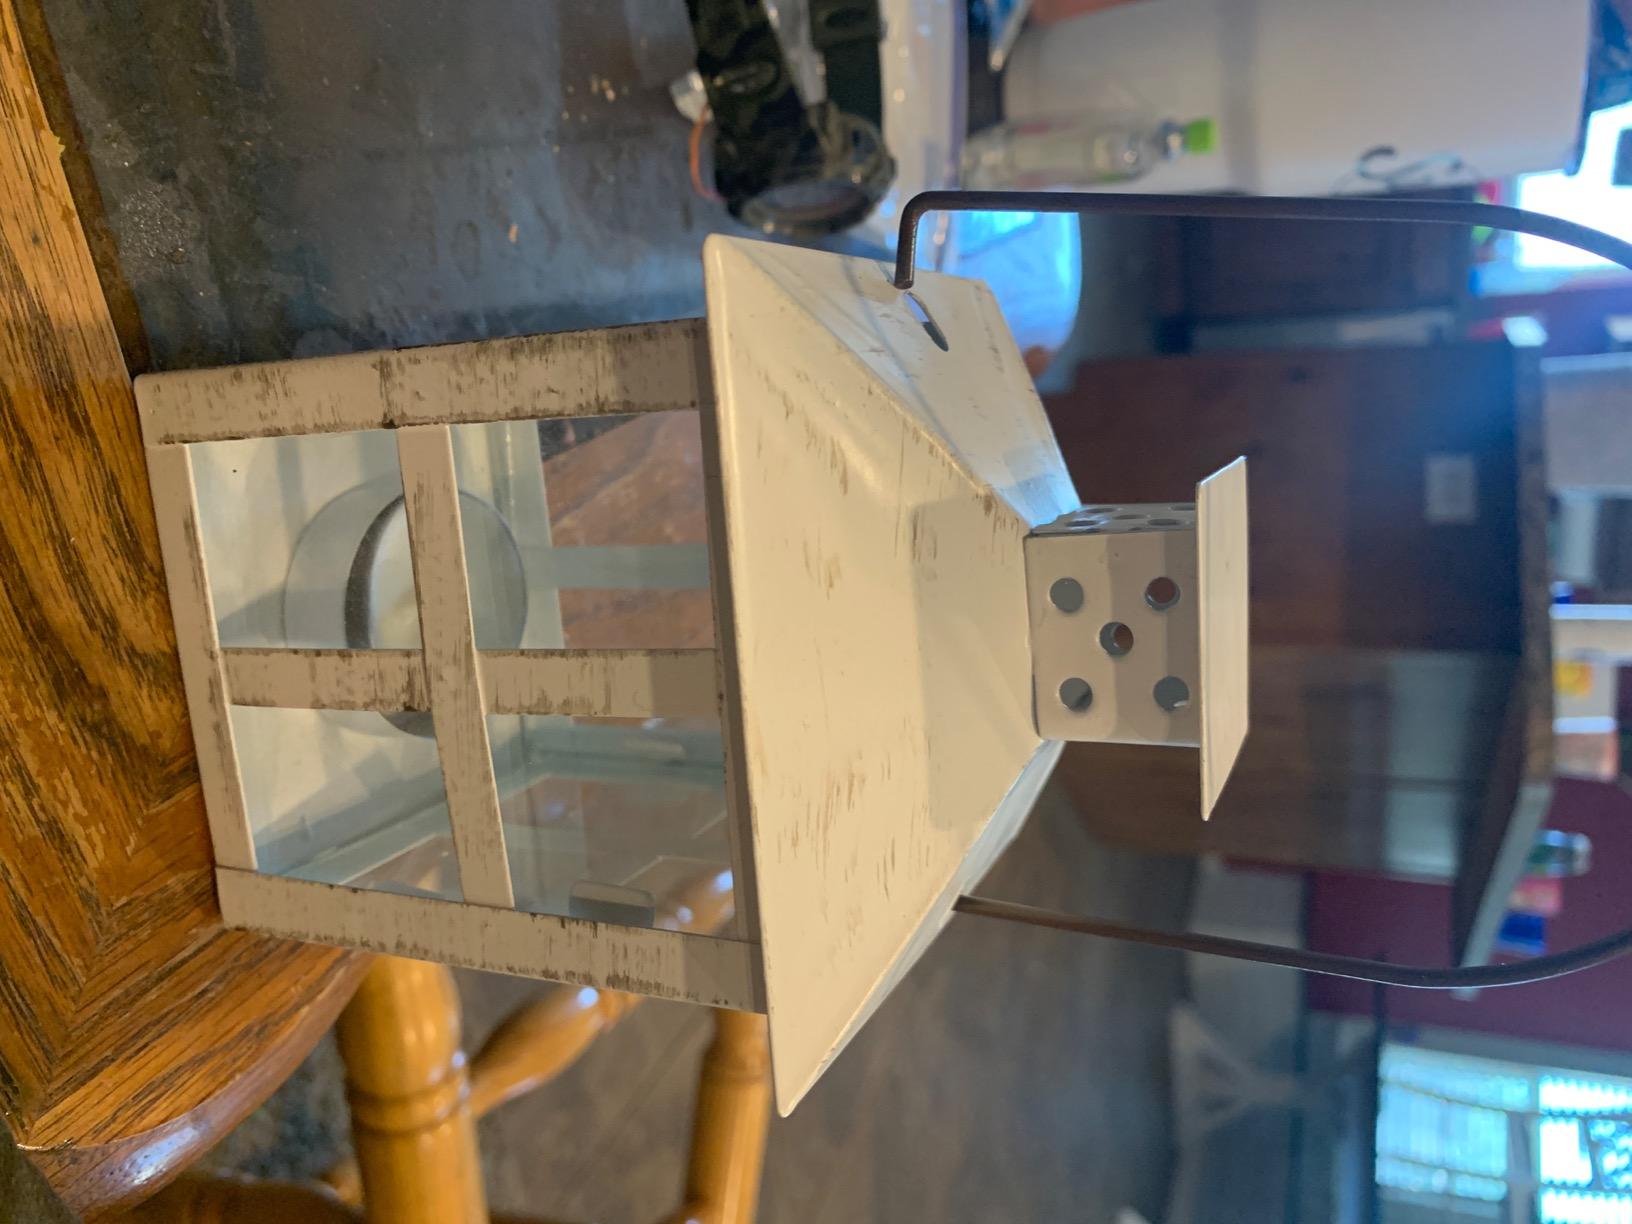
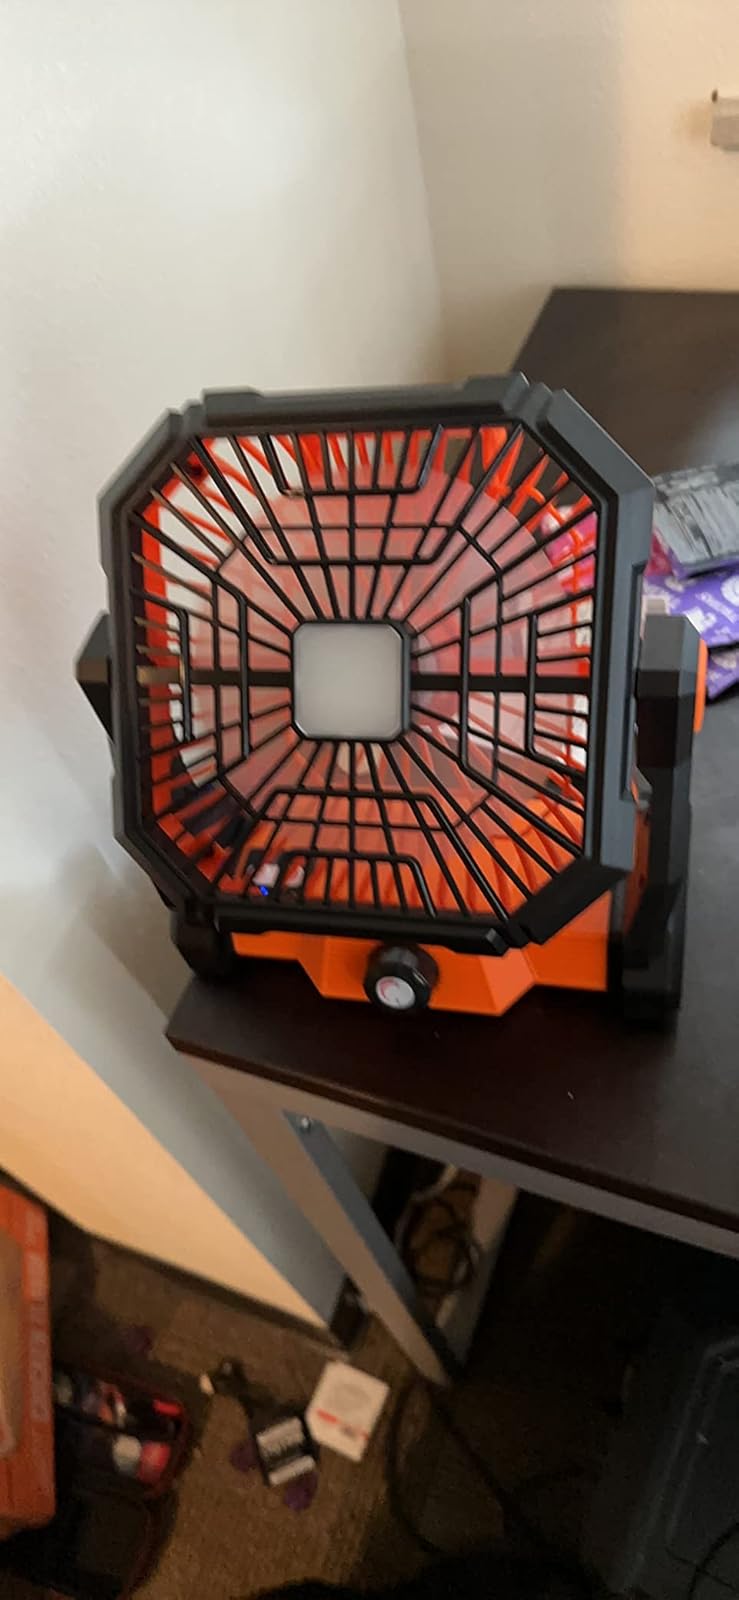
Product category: lantern
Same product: no